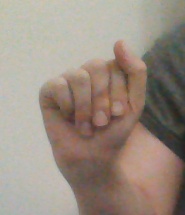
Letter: saad